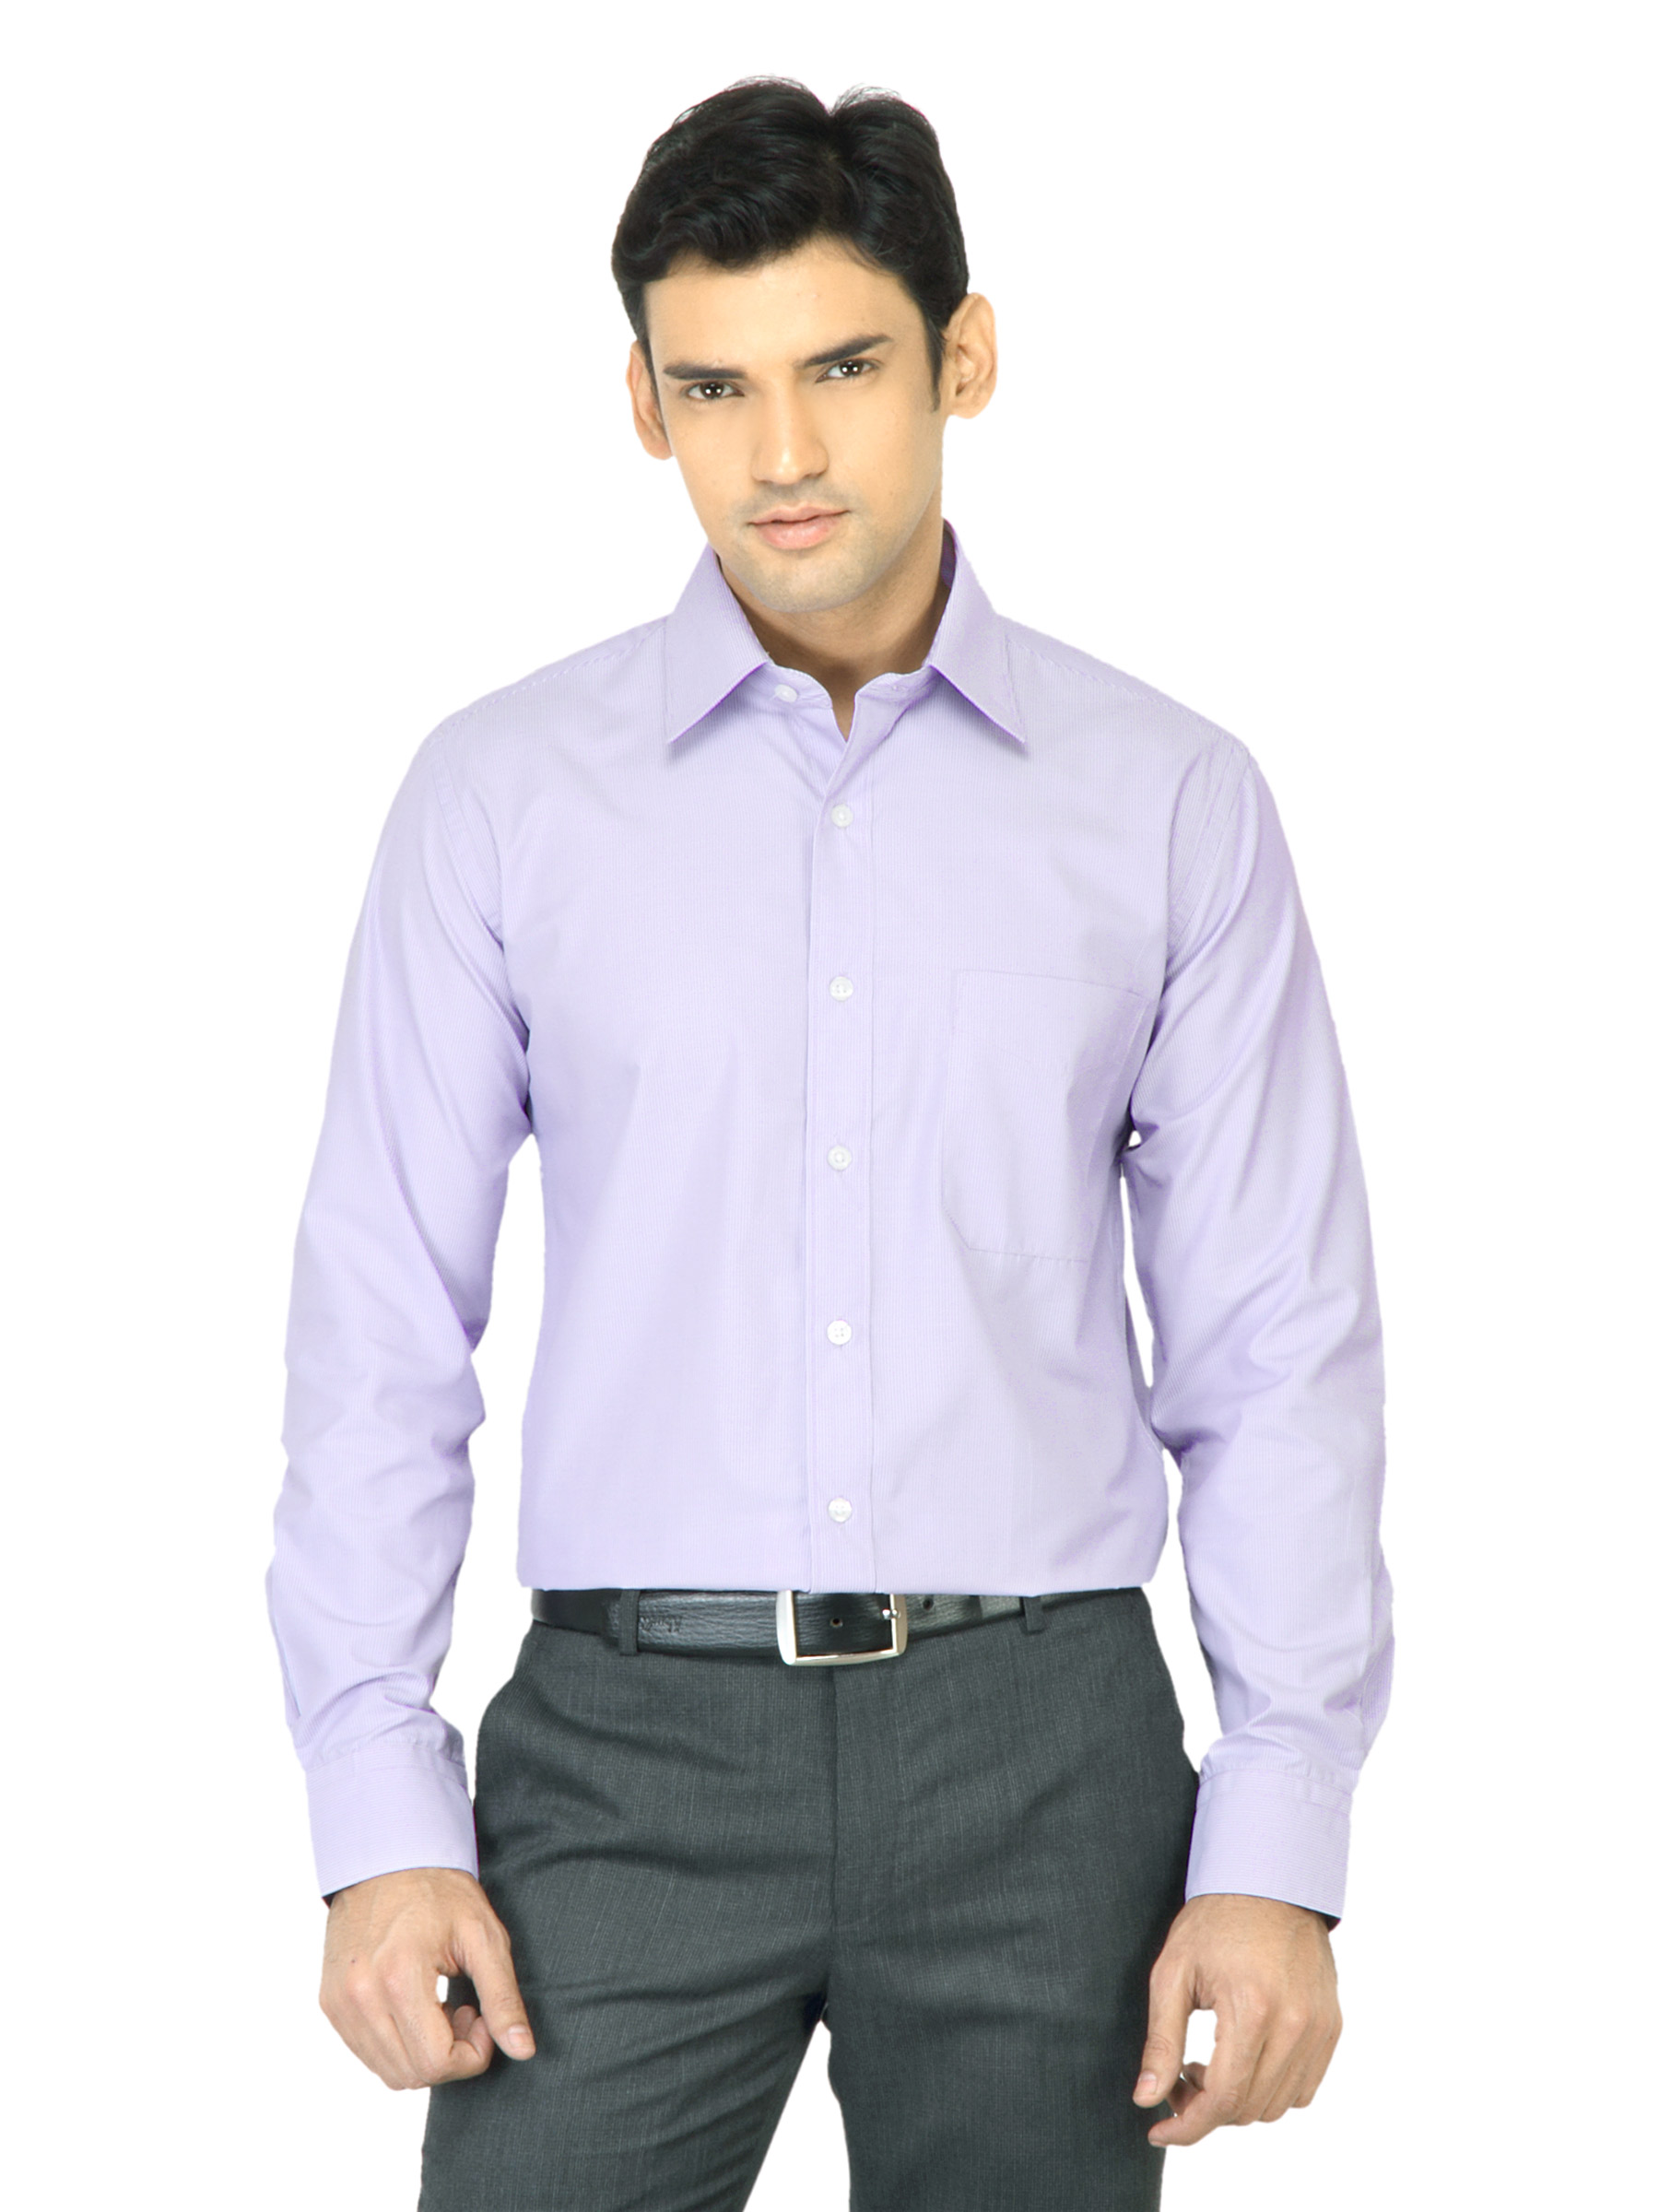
Mark Taylor Men Purple & White Striped Shirt
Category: Apparel / Topwear / Shirts
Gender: Men
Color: Purple
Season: Fall 2011
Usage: Casual